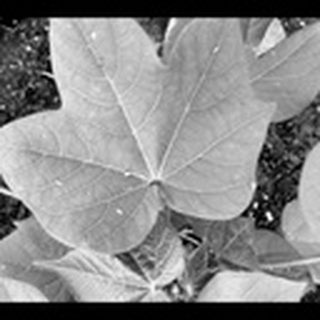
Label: healthy_cotton